A Commentary on the UNIX Operating System

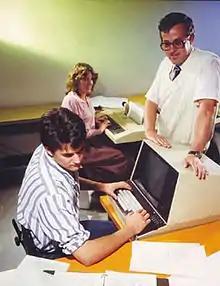
John Lions with his students in 1980

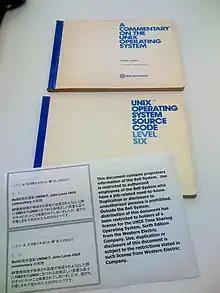
A Japanese reprinting of John Lions "A commentary on the Unix operating system" and accompanying formatted source code displaying a license for use by certain licensees, and a directive to those licensees to restrict use by other parties, "Unix operating system source code level six"

The source code and commentary were printed in book form in 1977, after first being assembled in May 1976, as a set of lecture notes for Lions's computer science courses (6.602B and 6.657G, mentioned in the introduction of the book) at the University of New South Wales.